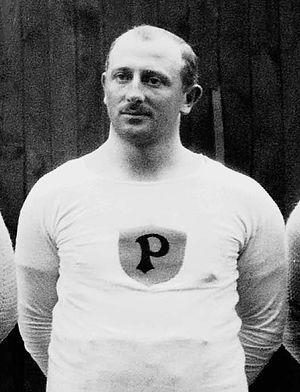
Johan Edman fut un ancien tireur à la corde suédois. Il a participé aux Jeux olympiques de 1912 avec l'équipe de la Police de Stockholm de tir à la corde et remporta la médaille d'or.